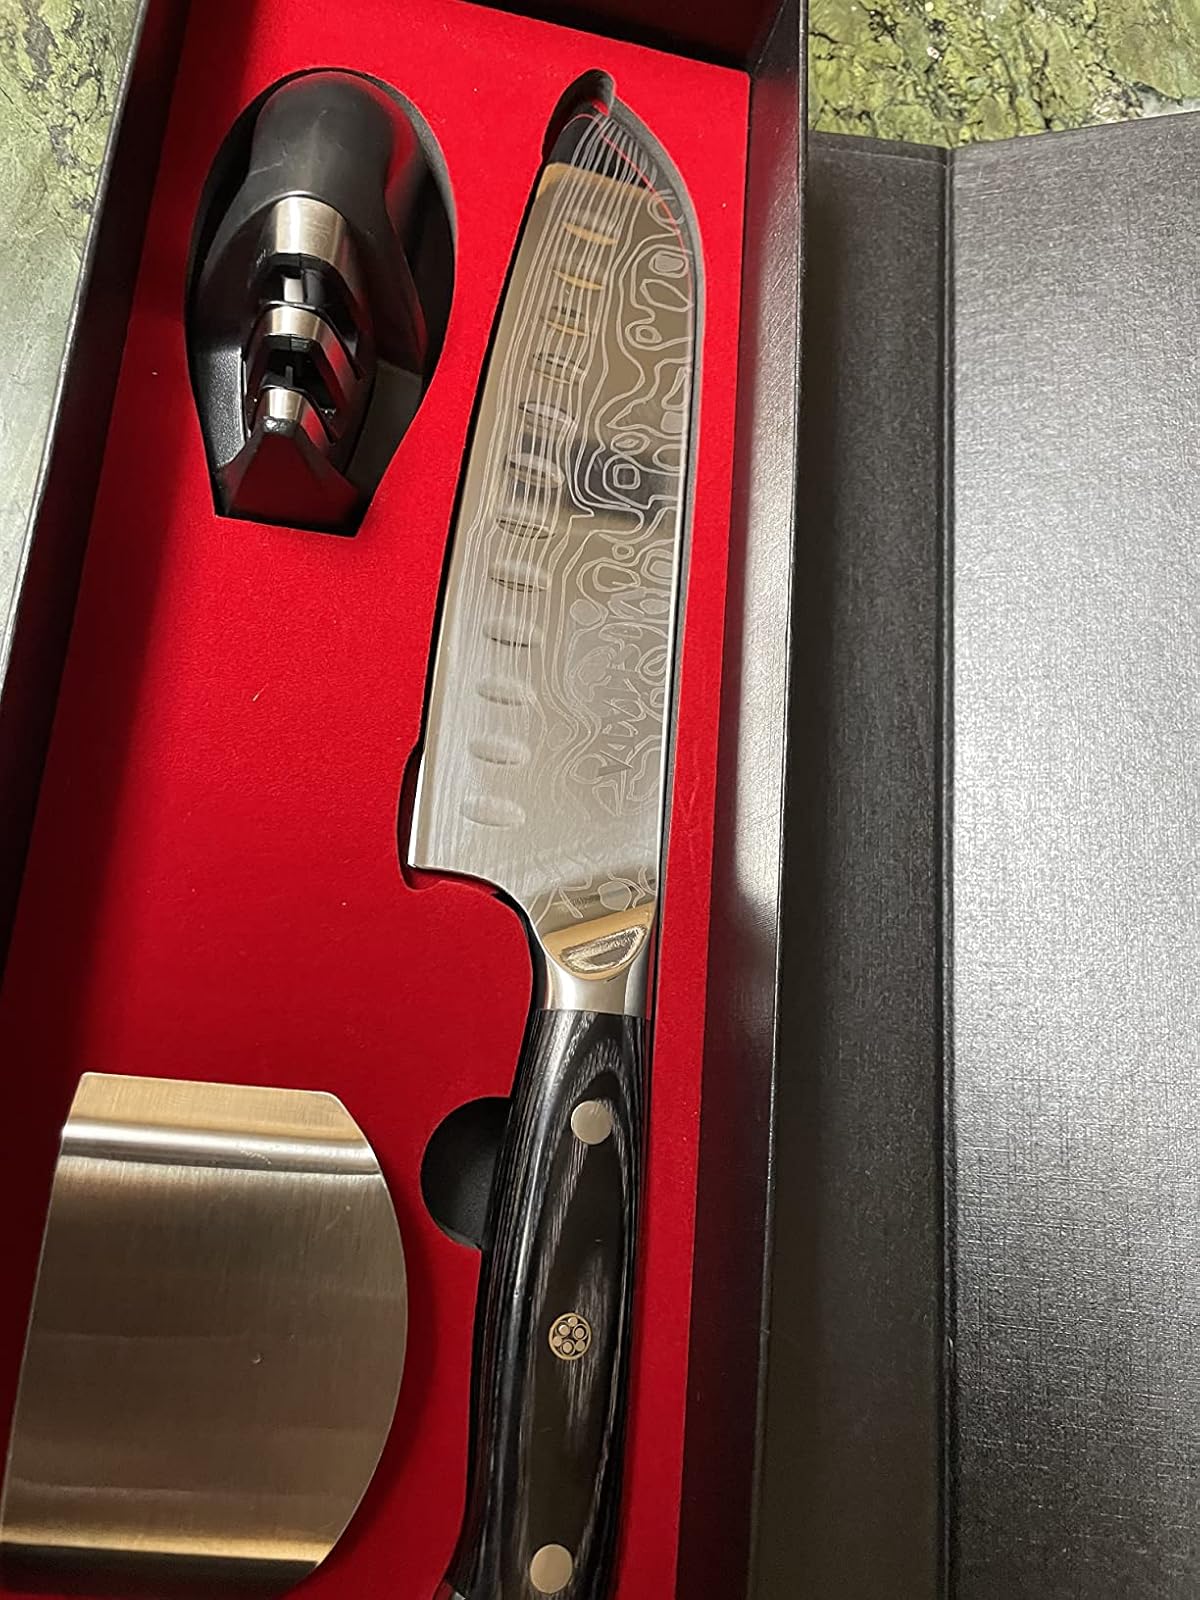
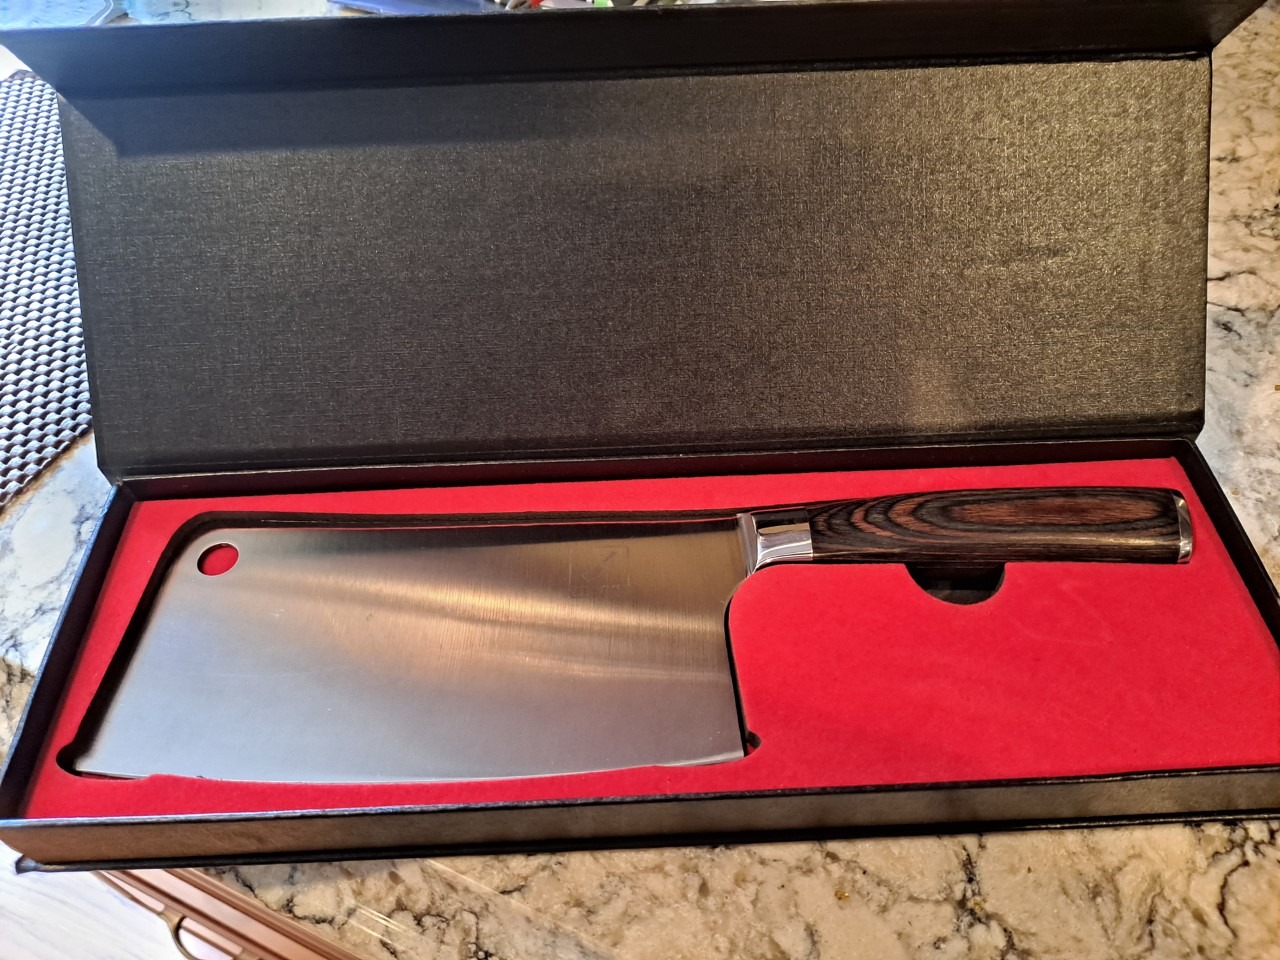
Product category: items_knife
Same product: no